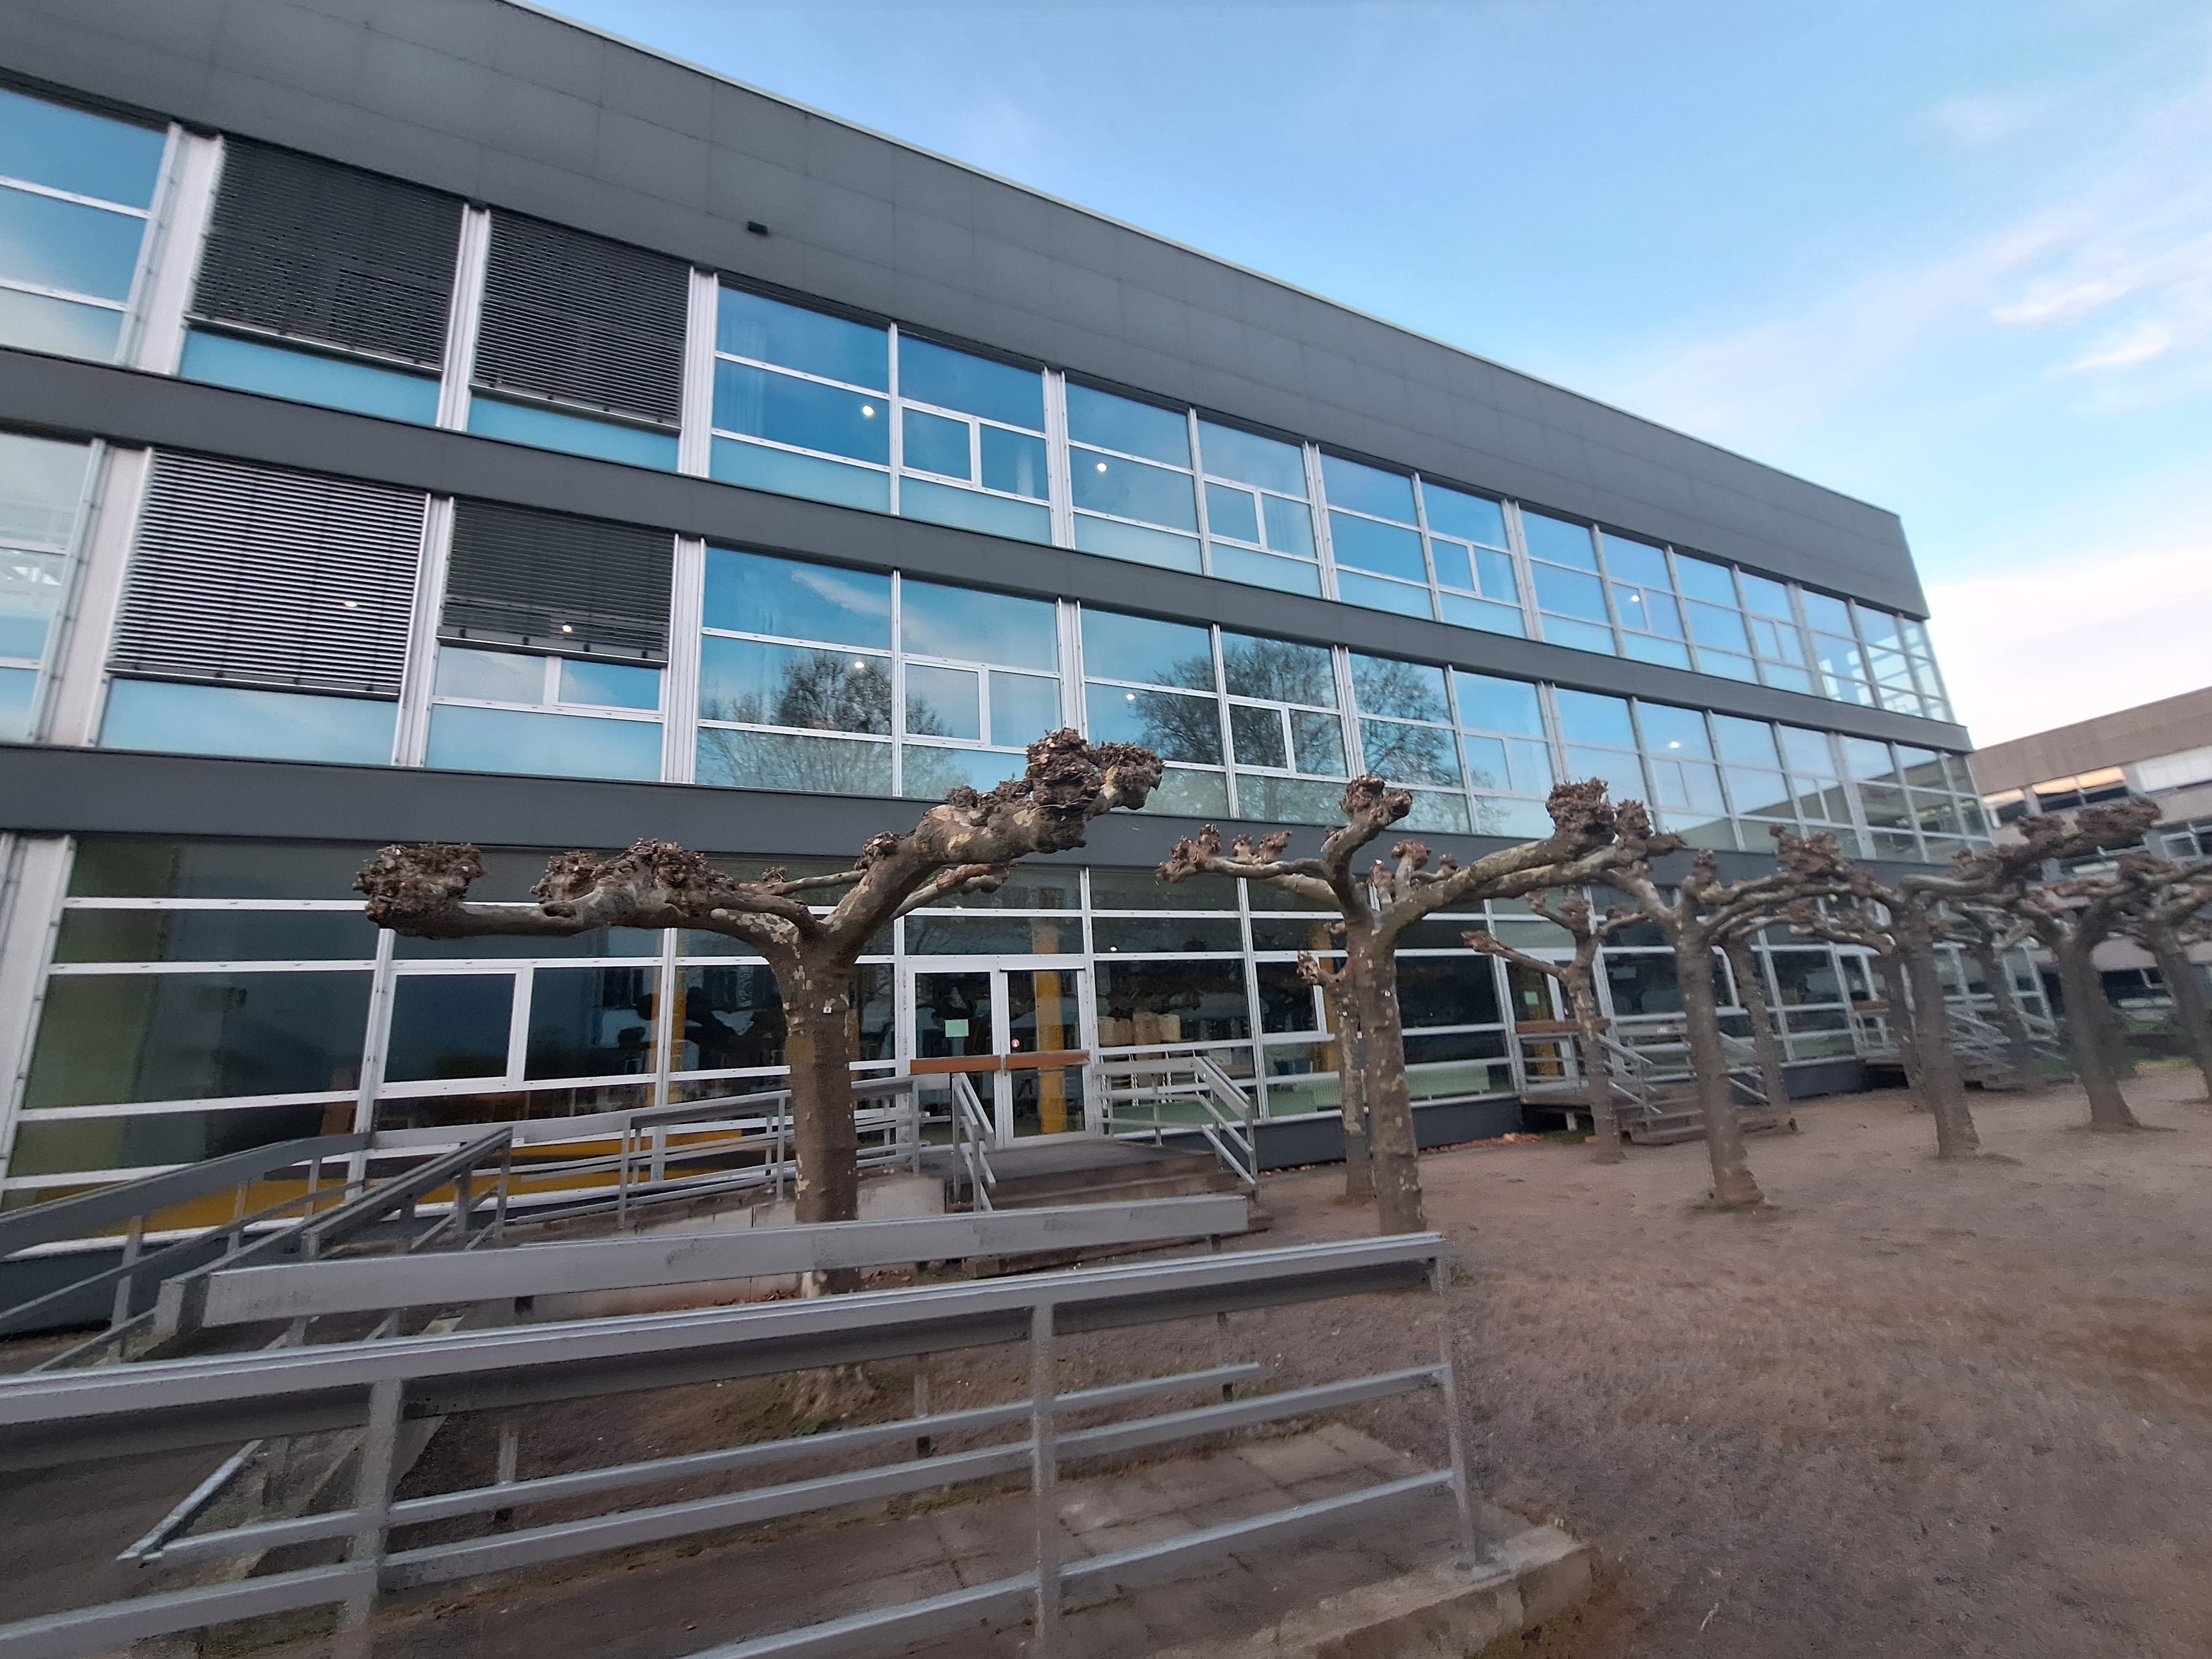
Building: Biegenstraße 14